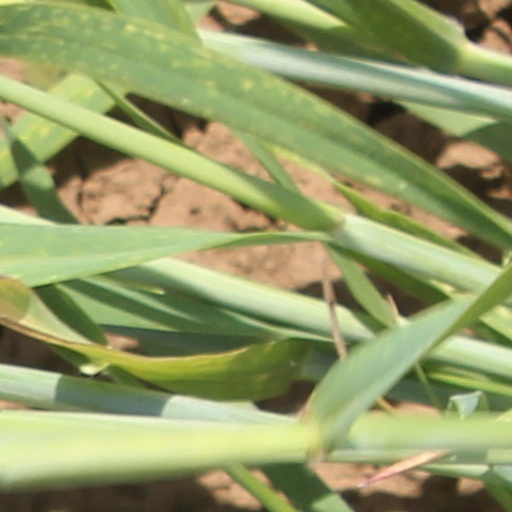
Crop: wheat